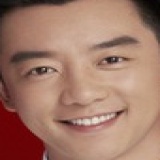
diễn viên Trịnh Khải